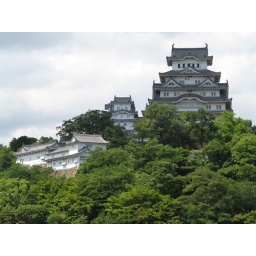
Himeji castle towers over the town of Himeji. The castle is the 'finest in Japan'.